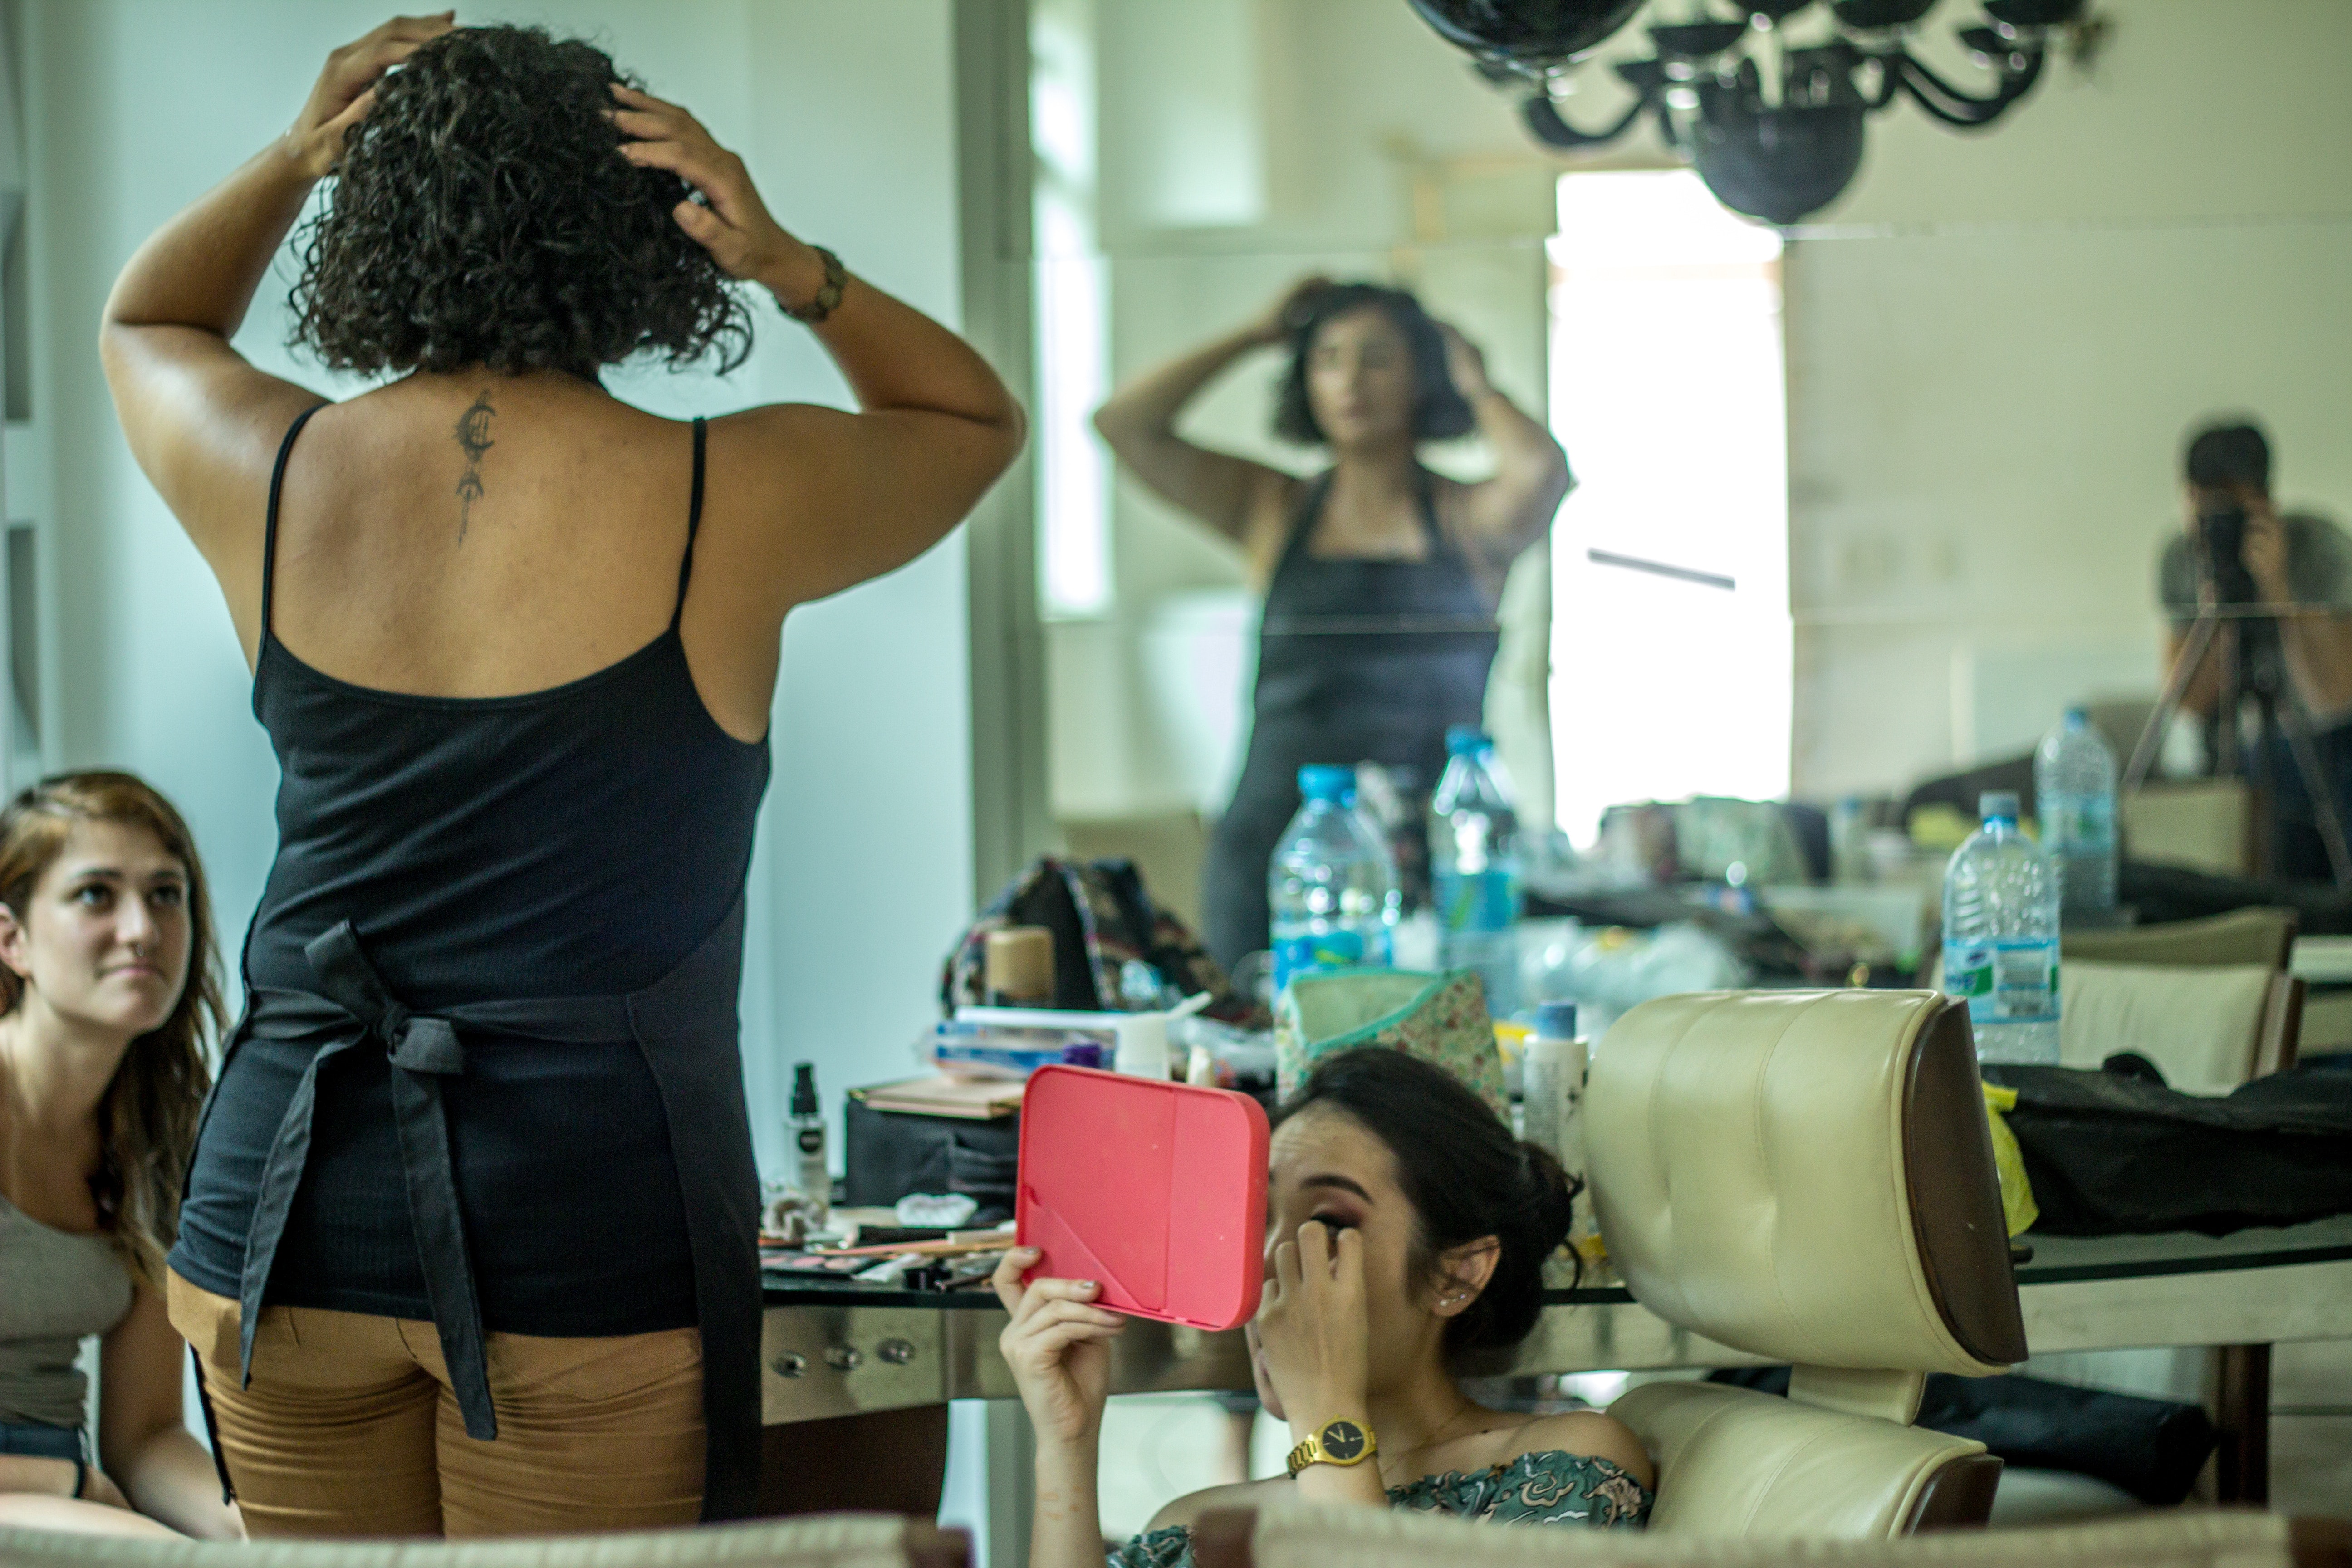
shoulder, fashion, waist, room, leg, fashion design, dress, black hair, abdomen, lingerie, undergarment, interior design, photo shoot, model